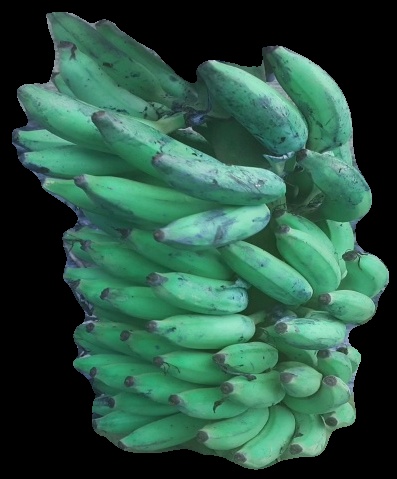
Variety: elakki-bale
Grade: grade2